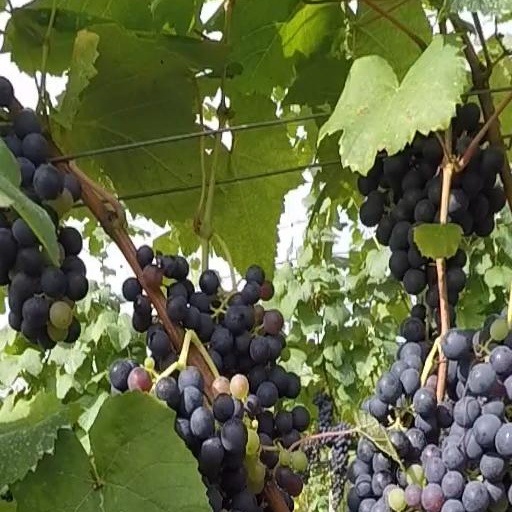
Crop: grape